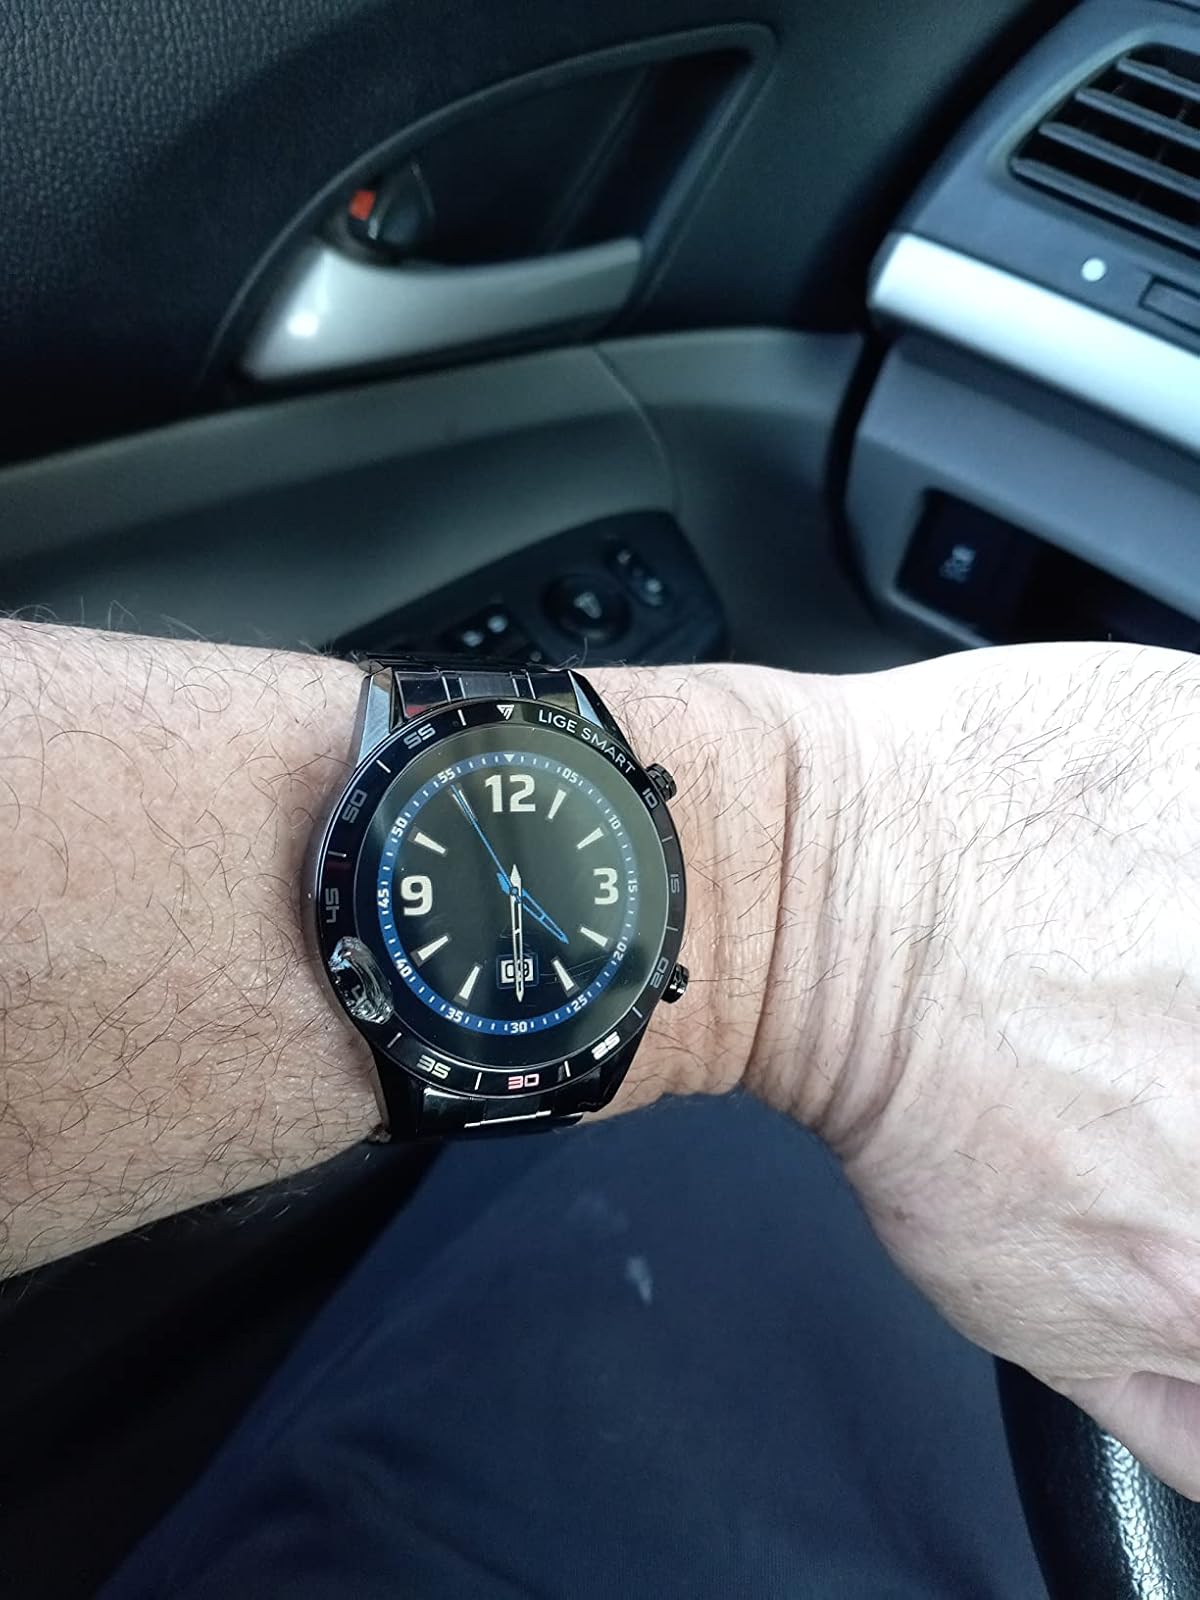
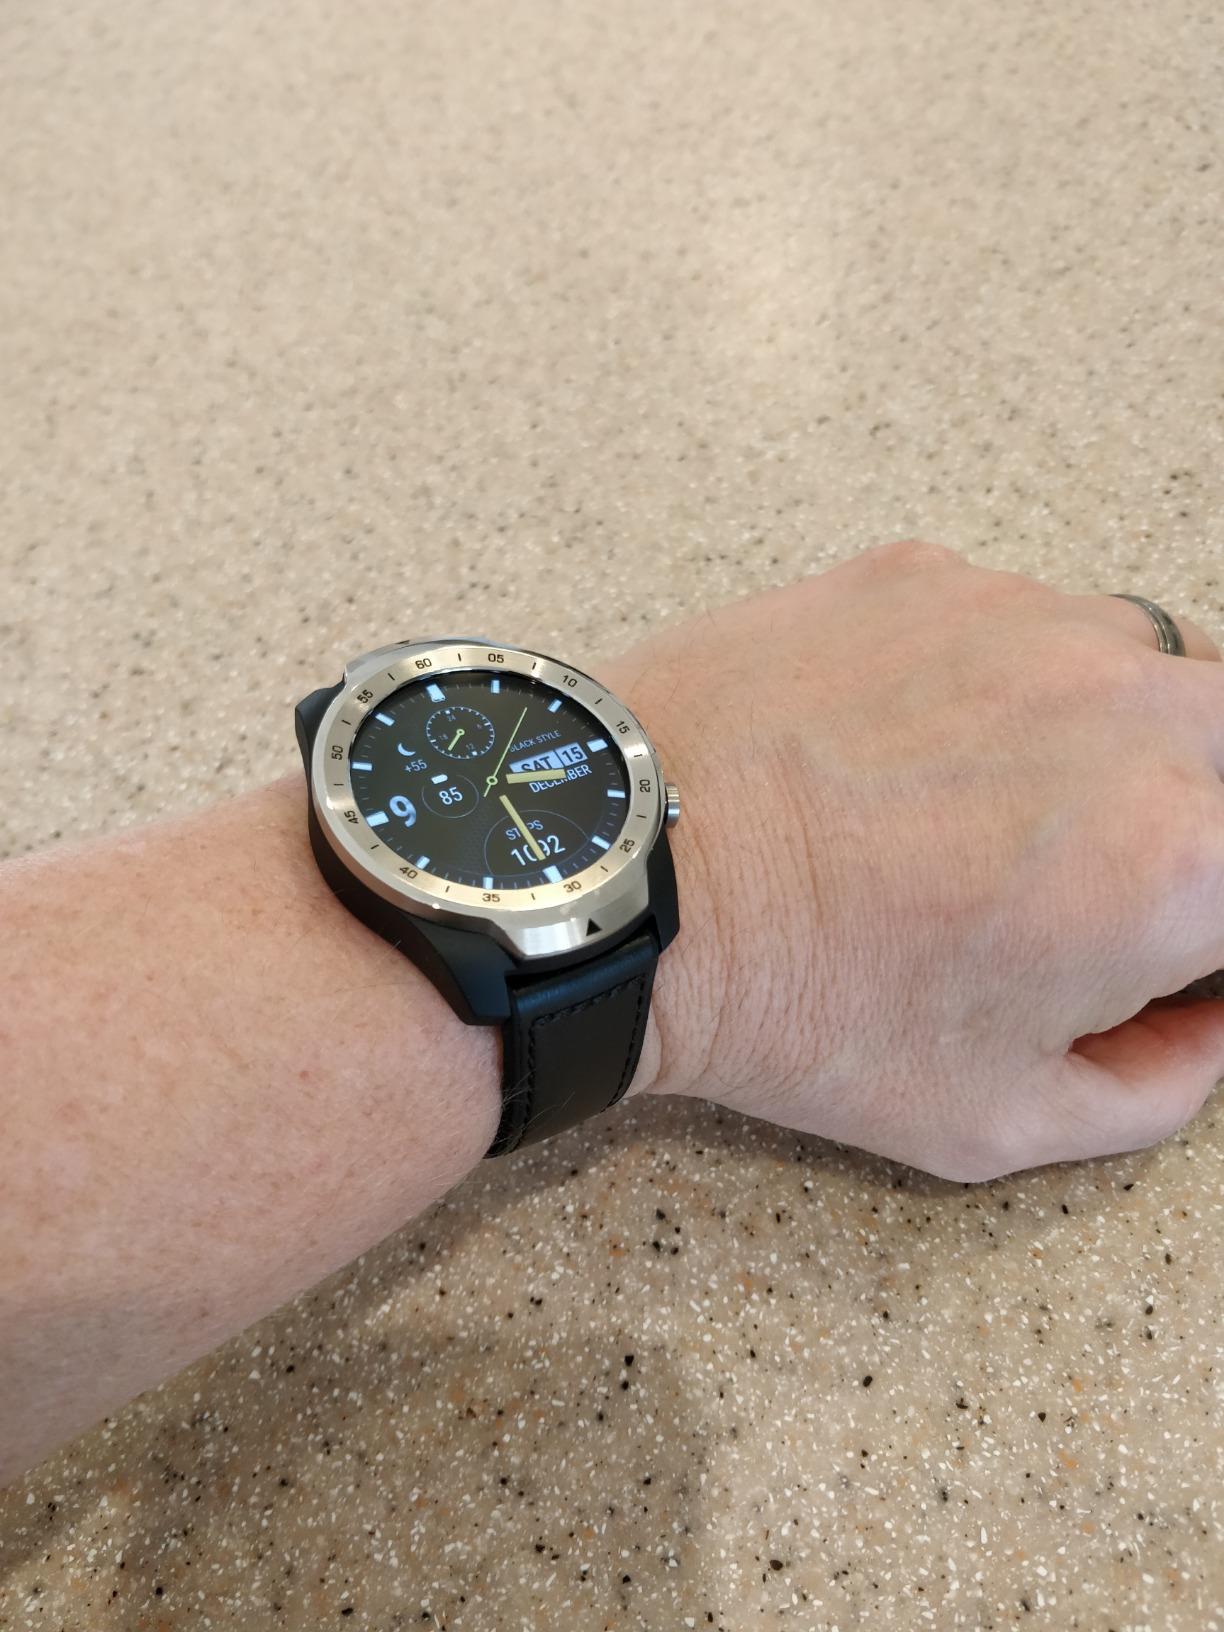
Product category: smartwatch
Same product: no